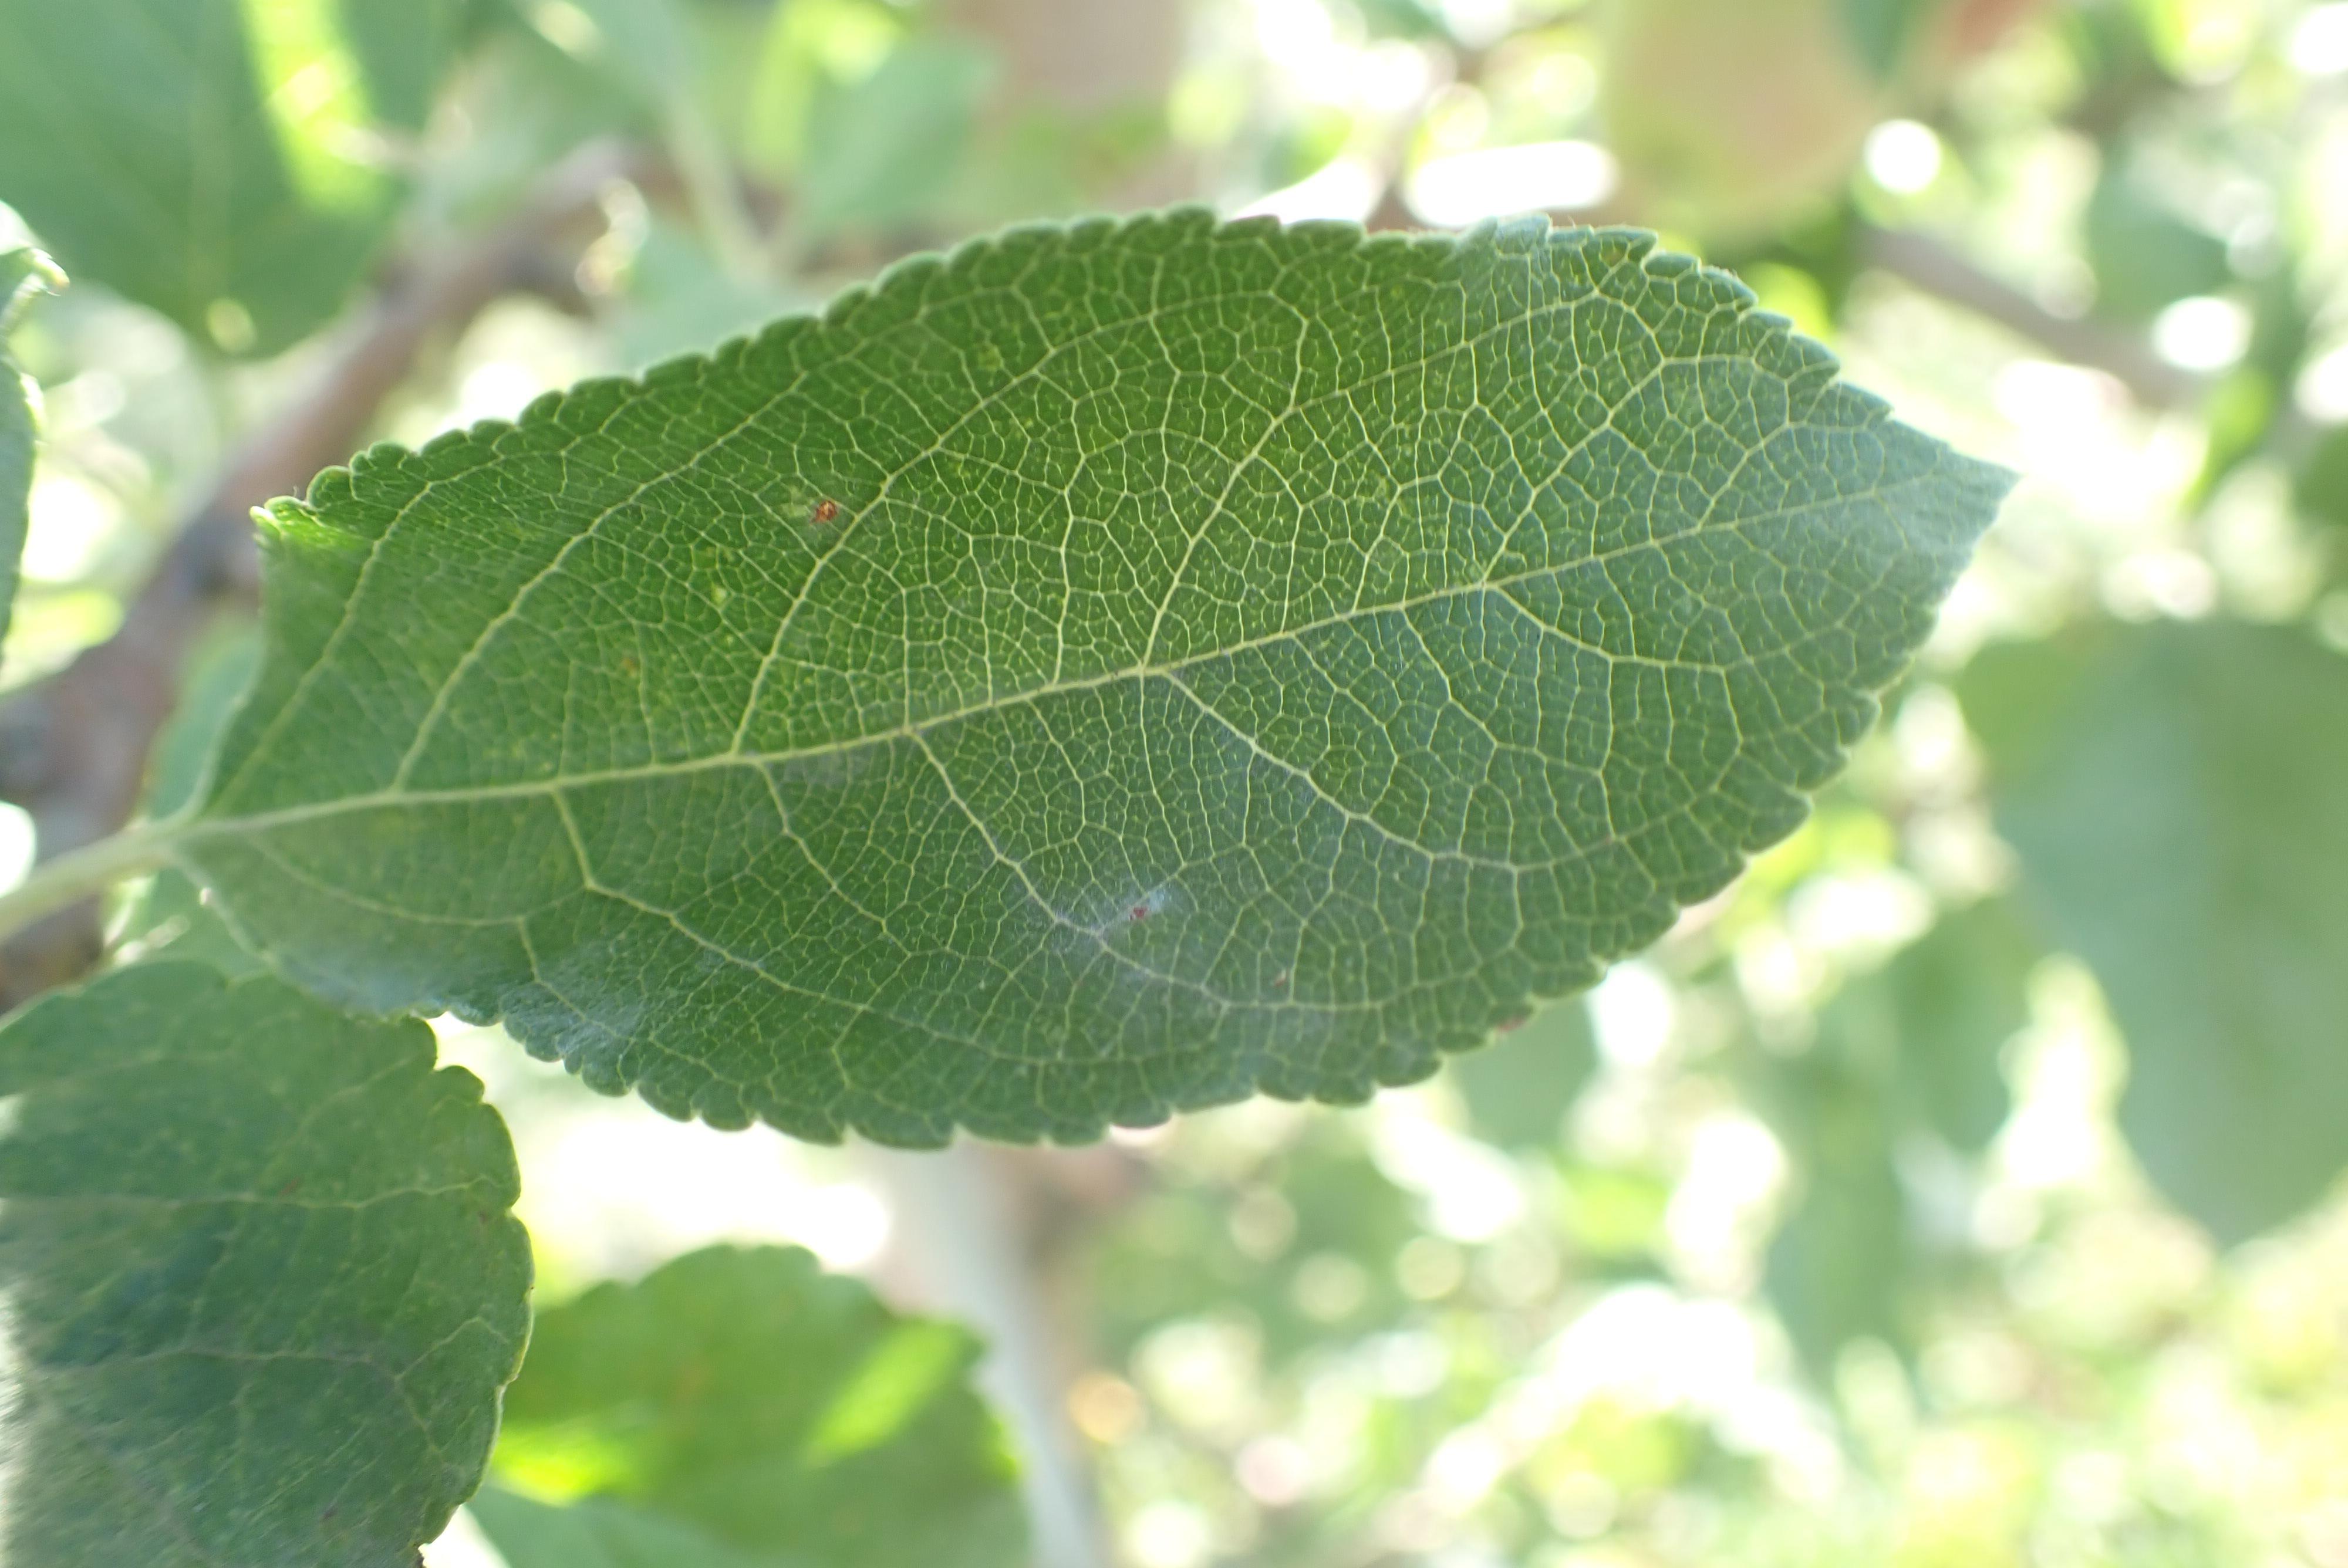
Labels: powdery_mildew